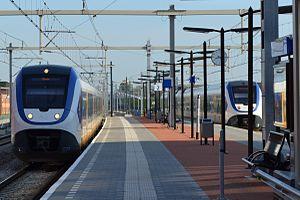
Les Pays-Bas, en forme longue le royaume des Pays-Bas, sont un pays d'Europe de l'Ouest, frontalier avec la Belgique au sud et l'Allemagne à l'est, possédant également une frontière avec la France sur l'île de Saint-Martin. Monarchie constitutionnelle comptant 17,2 millions d'habitants en 2019, le pays a pour capitale Amsterdam, bien que les institutions gouvernementales — exécutif, législatif et judiciaire — siègent à La Haye. Il est administré en quatre territoires autonomes : Aruba, Curaçao, Saint-Martin et le territoire européen, lui-même divisé en douze provinces, auxquelles s'ajoutent trois autres communes à statut spécial situées outre-mer. Géographiquement, le pays dispose de caractéristiques uniques, possédant l'une des altitudes moyennes les plus faibles au monde : environ un quart du territoire en Europe est situé sous le niveau de la mer du Nord, qui le baigne à l'ouest et au nord. 18,41 % de la superficie totale des Pays-Bas est couverte d'eau.